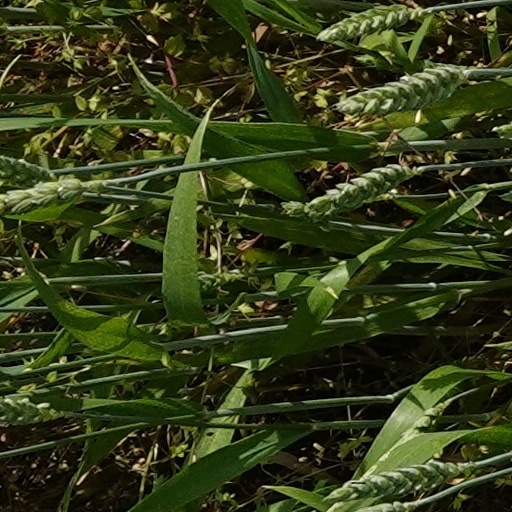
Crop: wheat